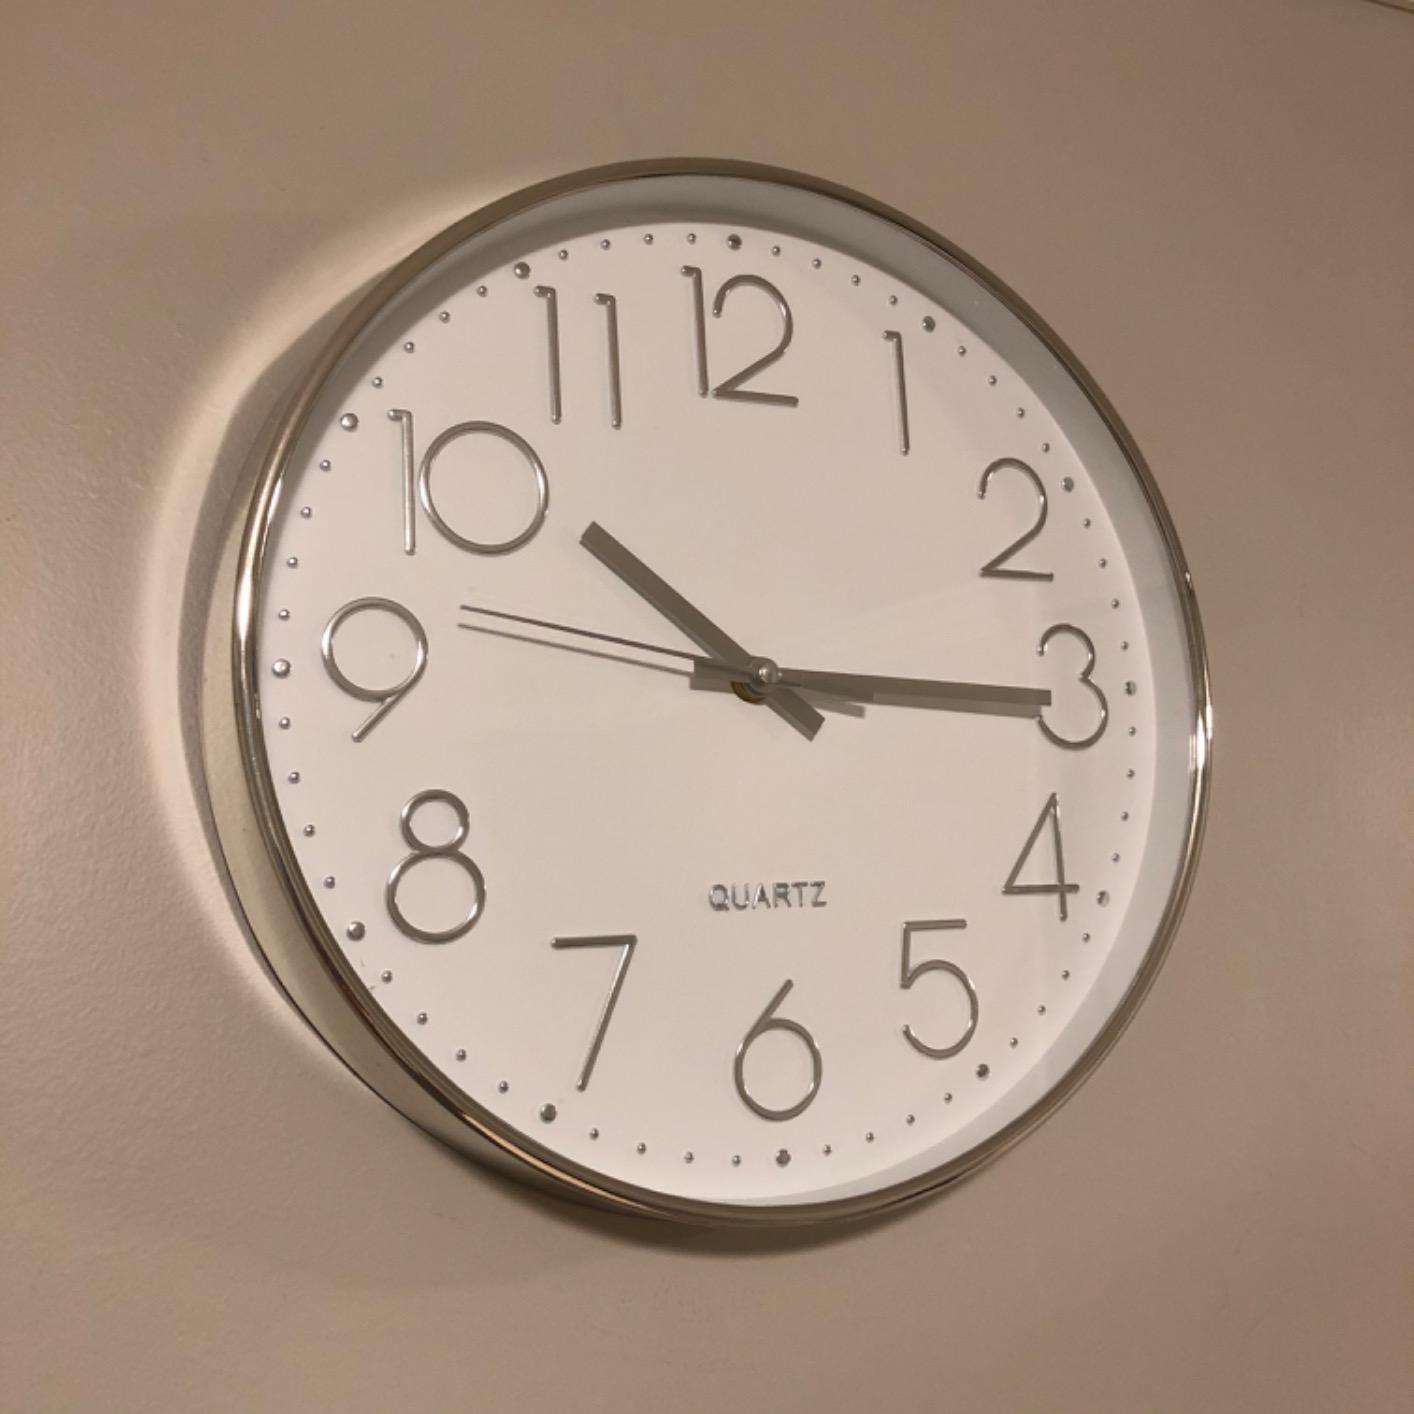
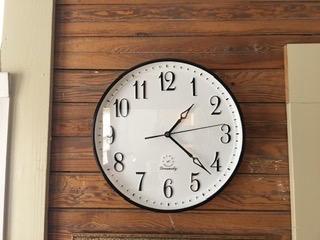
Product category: clock
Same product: no